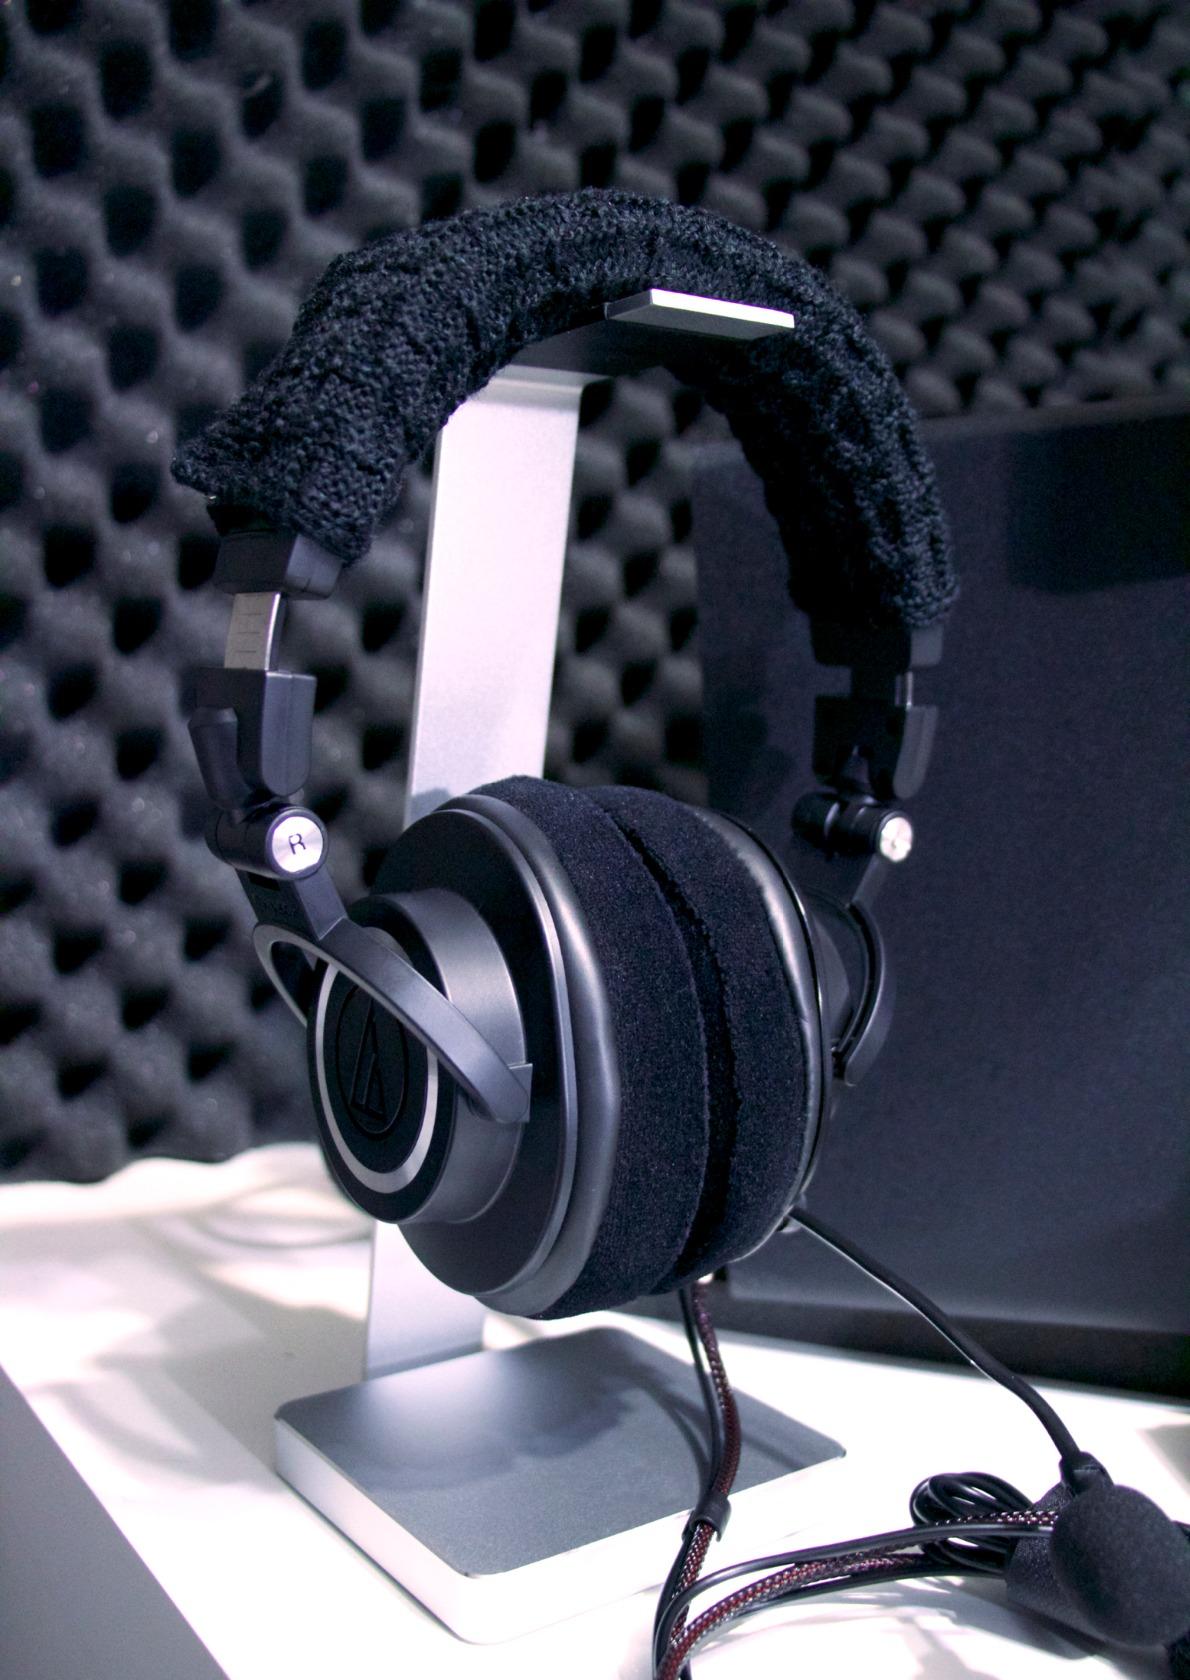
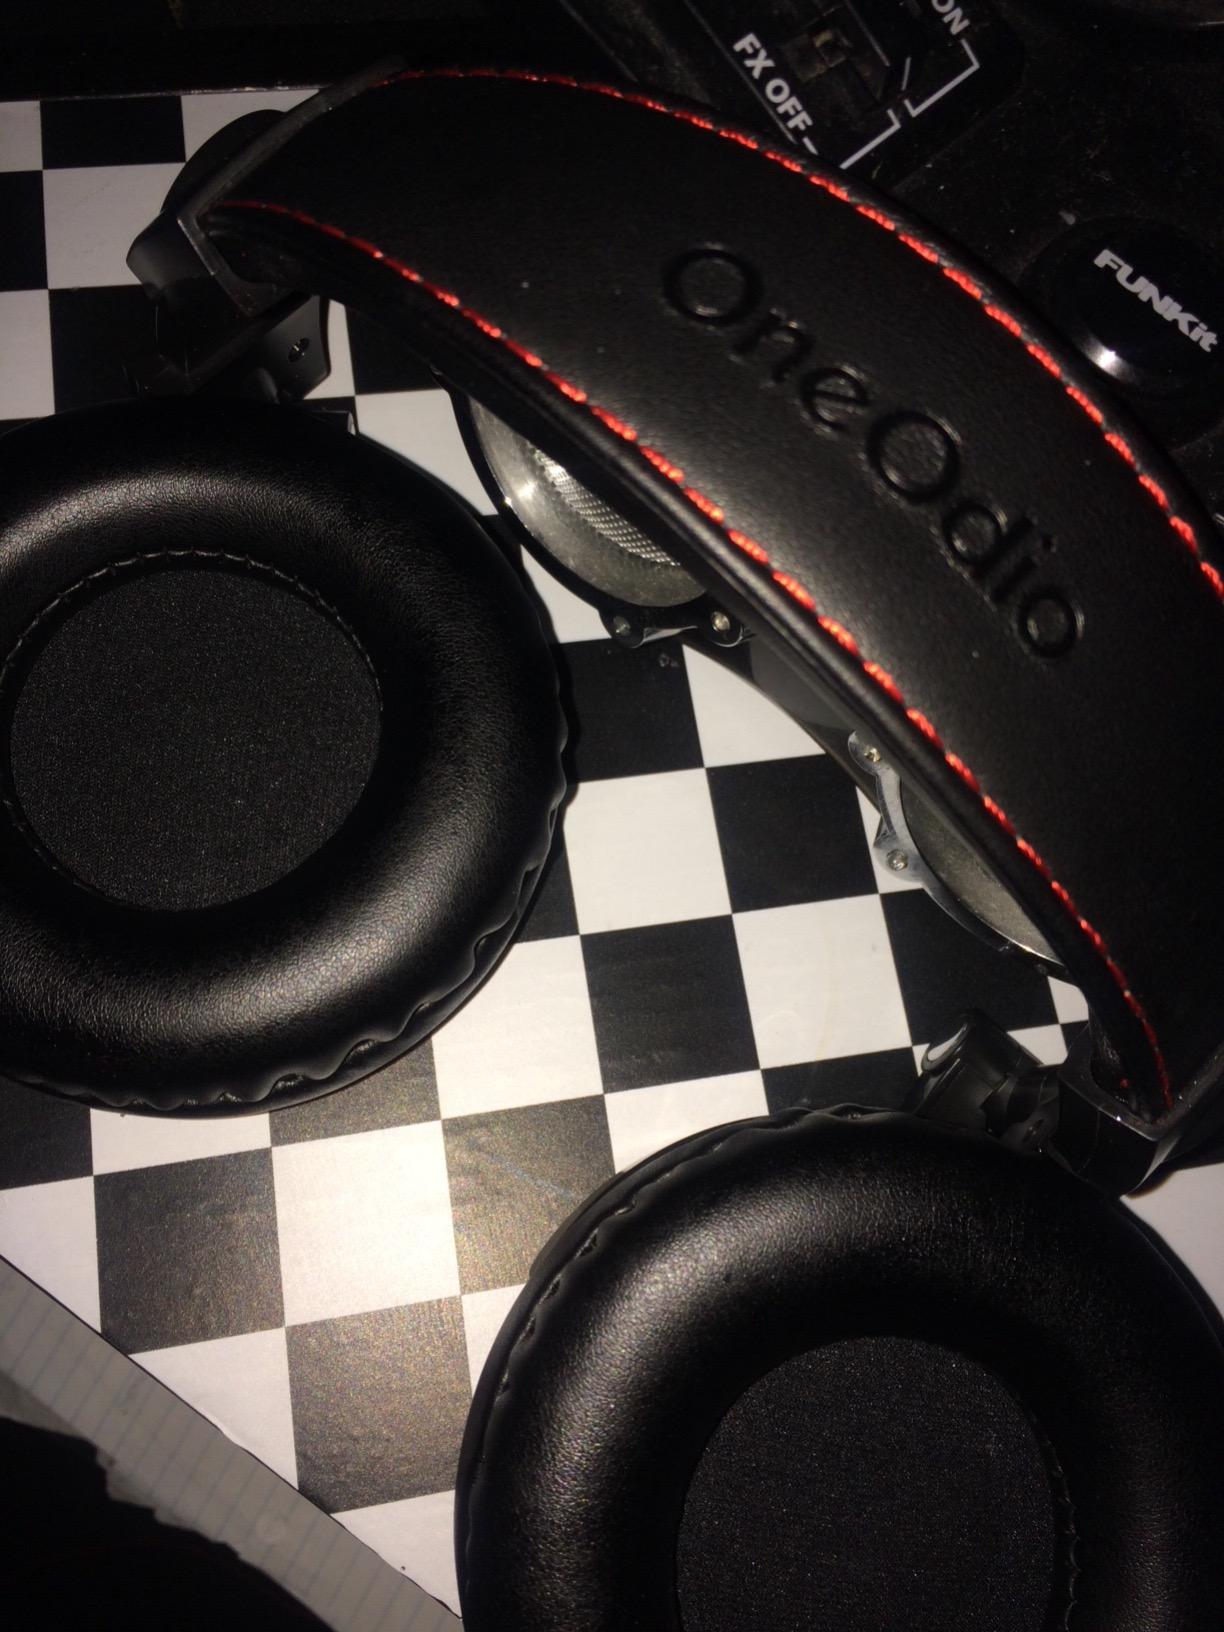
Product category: headphones
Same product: no